Brenizer Library

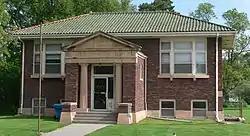
The library in 2010

The Brenizer Library is a historic building in Merna, Nebraska. It was built in 1916-1917 by C.H. Empfield & Bert Elder thanks to a $6,500 donation from homesteader James G. Brenizer, and designed in the Prairie School and Classical Revival styles by architect Claude W. Way. It has been listed on the National Register of Historic Places since July 3, 2007.